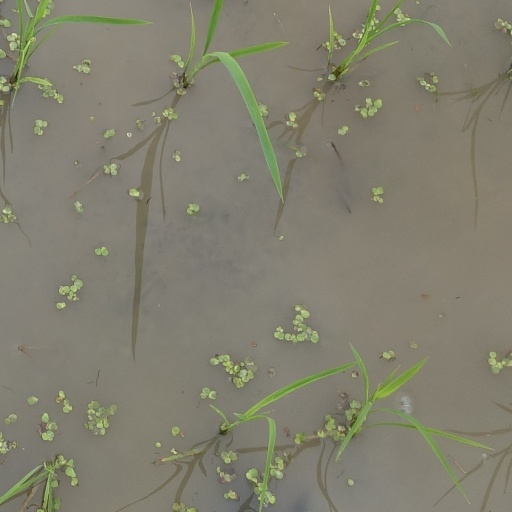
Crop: rice